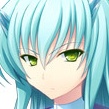
Portrait style: Anime Portrait